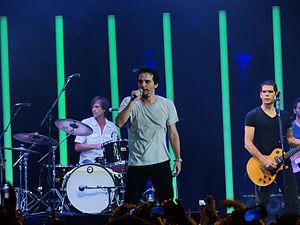
Legião Urbana est un groupe de rock brésilien fondé à Brasilia, la capitale du Brésil, et qui est resté actif entre 1982 et 1996. Ils ont sorti seize albums, totalisant plus de 20 millions de disques vendus. Même aujourd'hui, il est le troisième groupe musical en termes de nombre de CD vendus dans le catalogue mondial d'EMI, avec une moyenne de 250 000 exemplaires par an. La fin du groupe a été causée par la mort de son leader et chanteur Renato Russo, le 11 octobre 1996. Le groupe est l'un des détenteurs de records de ventes de disques au Brésil, avec deux albums de diamant.